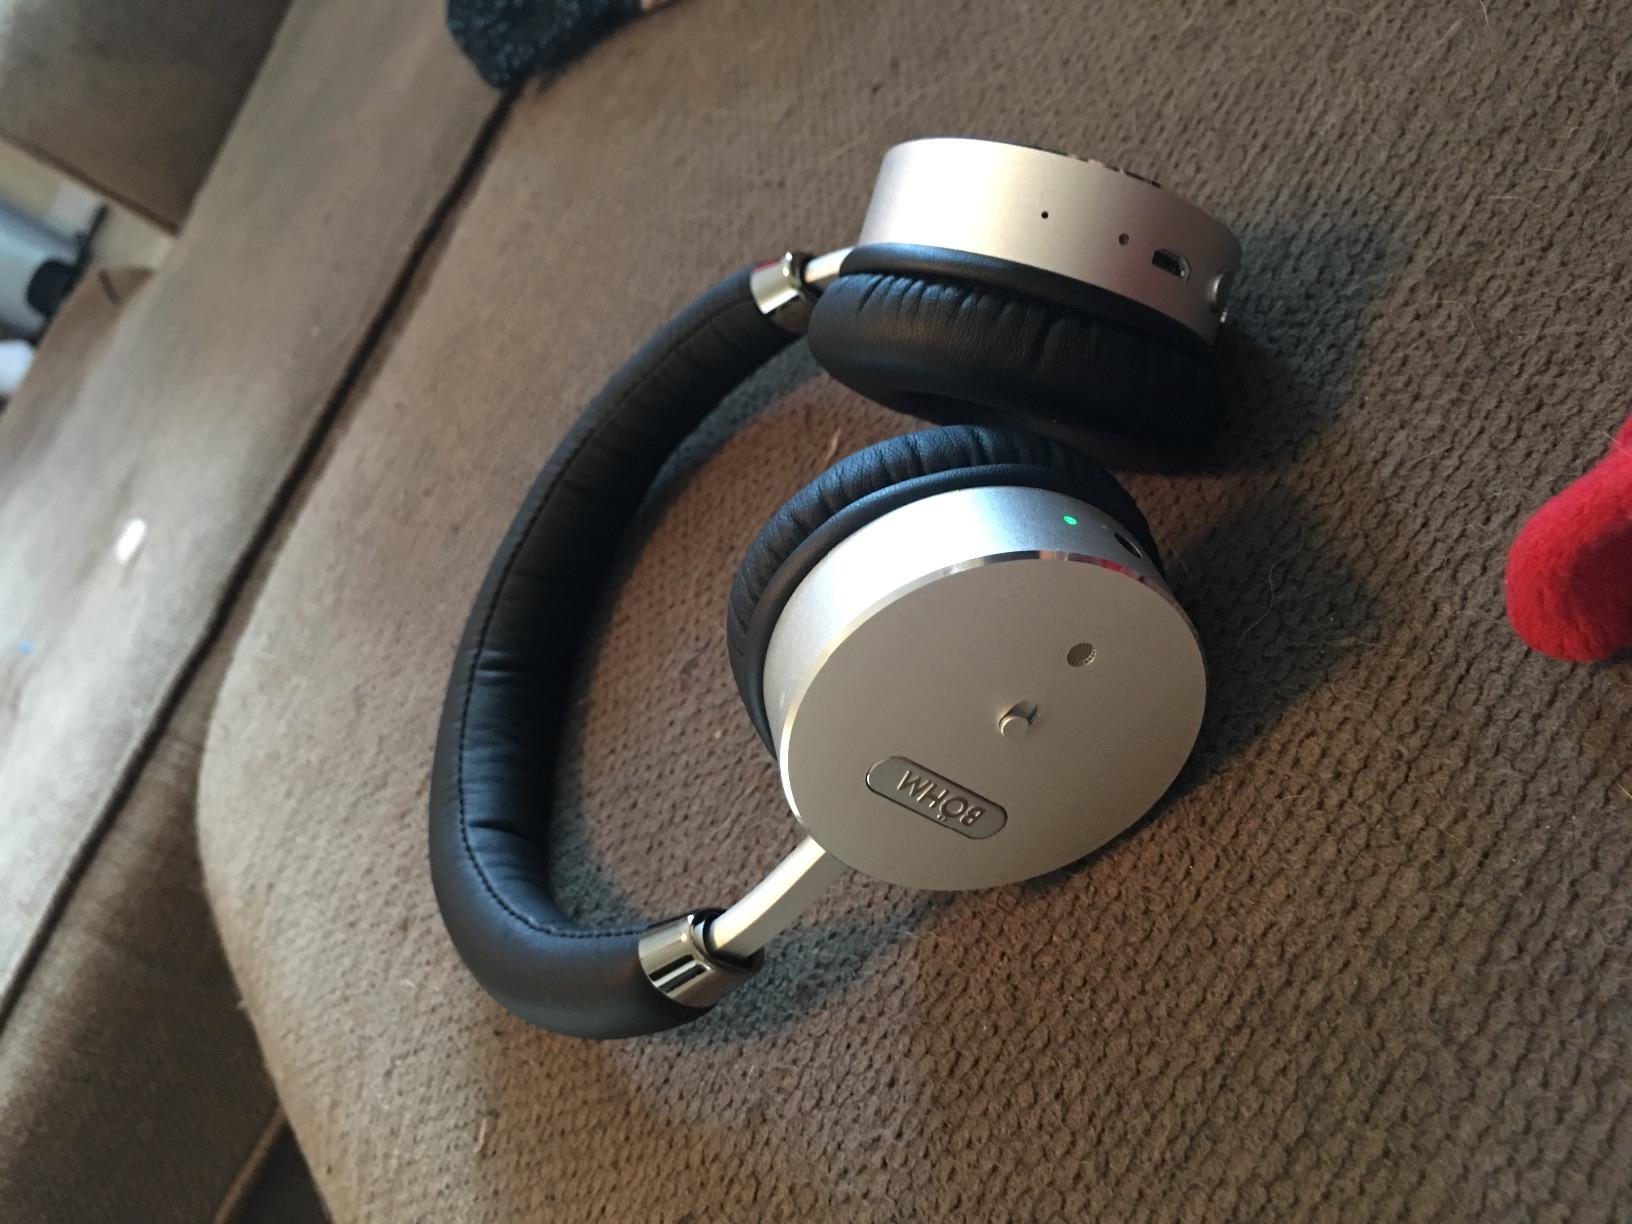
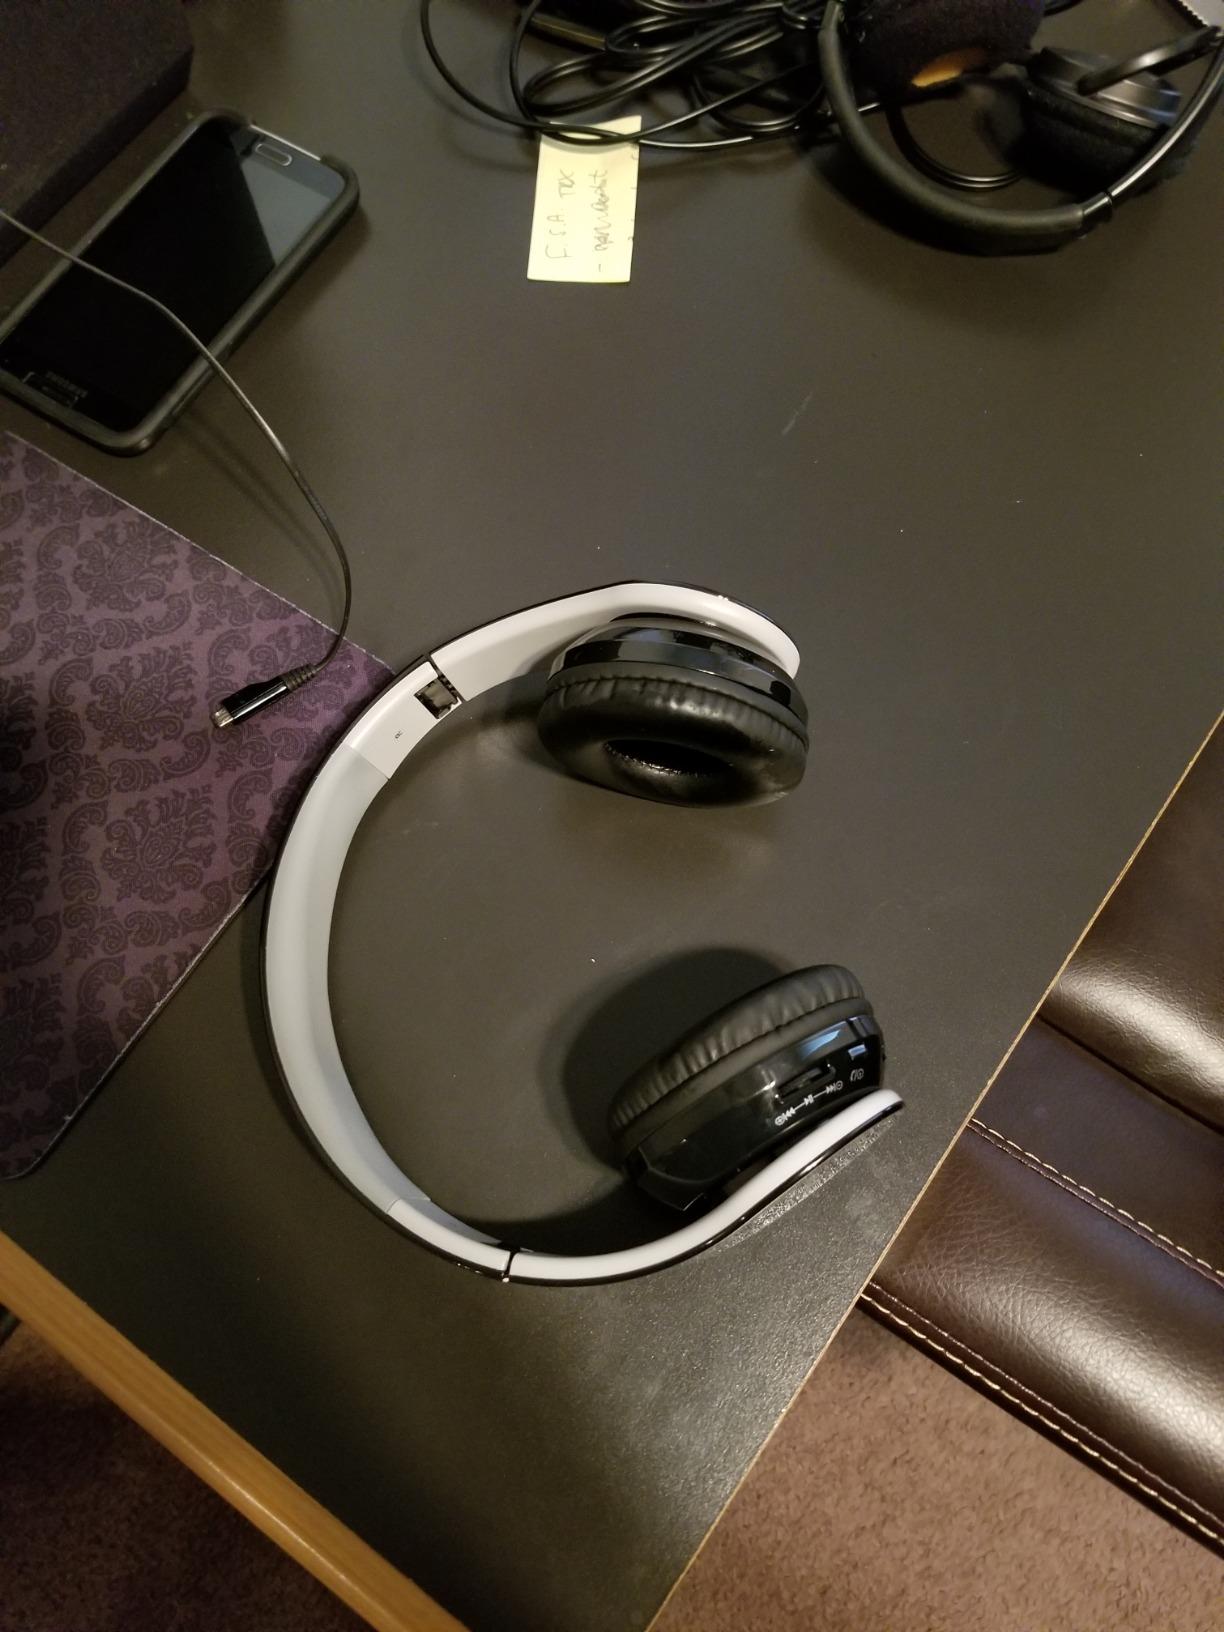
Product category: headphones
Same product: no